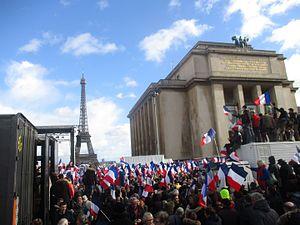
Manifestation de soutien à François Fillon le 5 mars 2017, place du Trocadéro (Paris XVIe).
L'élection présidentielle française de 2017, onzième élection présidentielle de la Vᵉ République et dixième au suffrage universel direct, est un scrutin permettant d'élire le président de la République pour un mandat de cinq ans, se déroulant les dimanches 23 avril et 7 mai — et par dérogation les 22 avril et 6 mai dans plusieurs territoires hors métropole. Le président sortant François Hollande a décidé de ne pas se présenter à sa propre succession, fait inédit pour un président de la Vᵉ République en fin de premier mandat. Autre situation inédite : l'élection présidentielle a lieu sous état d'urgence, décrété après les attentats du 13 novembre 2015.